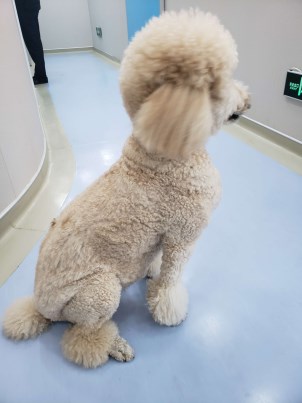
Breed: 2925-n000114-toy_poodle